Alanson, Michigan

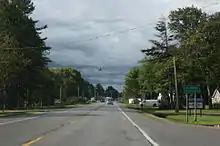
Sign on US 31

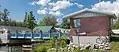
Alanson Swing Bridge

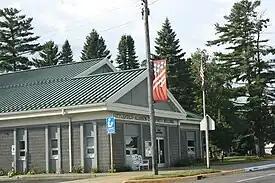
Littlefield Alanson Community Building

According to the United States Census Bureau, the village has a total area of , of which is land and is water.